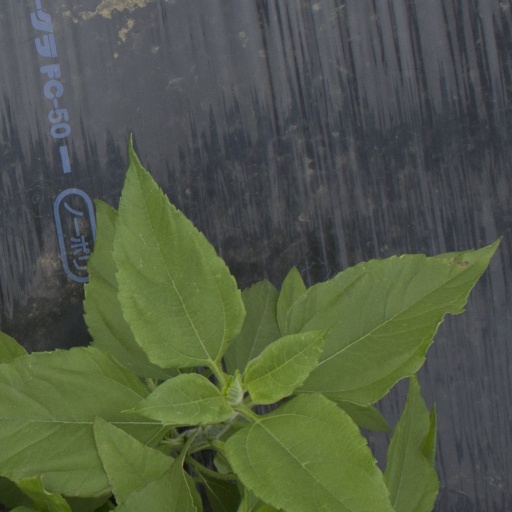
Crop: Jerusalem artichoke